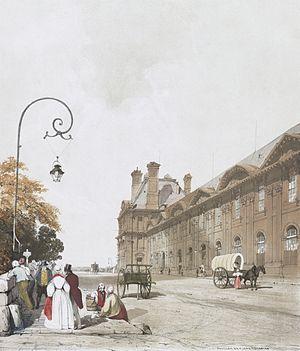
Le pavillon de Flore est un bâtiment du palais du Louvre, qui faisait partie autrefois du palais des Tuileries, à Paris. Il constitue aujourd'hui, comme pendant du pavillon de Marsan, l'extrémité du Louvre. Le pavillon de Flore est aujourd'hui relié au reste du palais par l'aile de Flore. C'est par lui que l'on découvre le Louvre lorsque l'on remonte la Seine. Le pavillon tire son nom du groupe Le Triomphe de Flore sculpté par Carpeaux qui fait face au pont Royal.
Le quai François-Mitterrand est un quai situé le long de la Seine, à Paris, dans le 1ᵉʳ arrondissement.